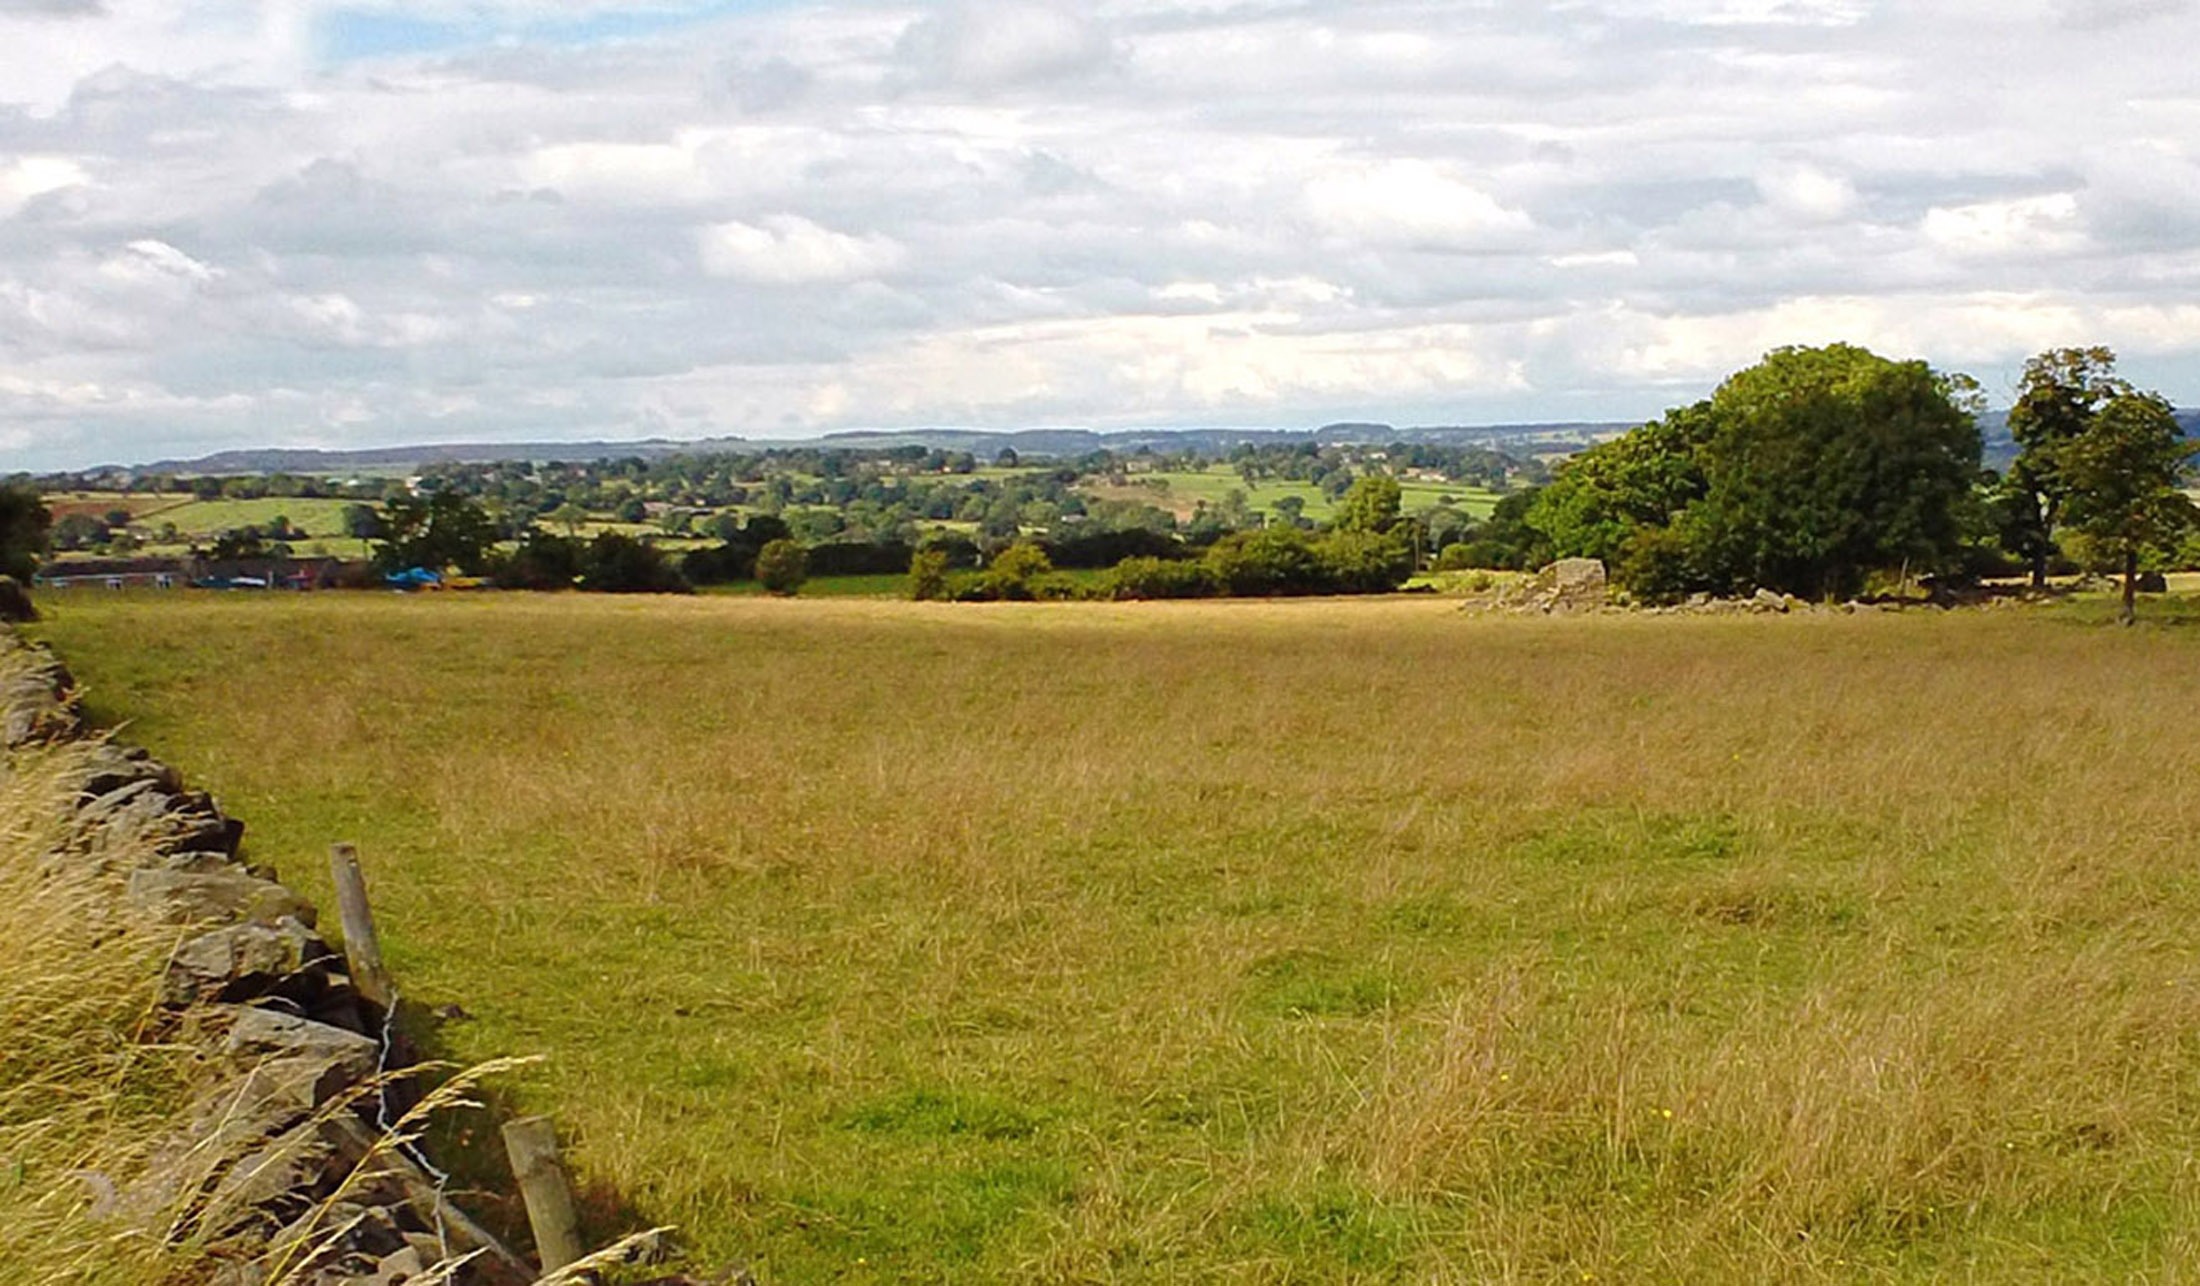
landscape, nature, grass, rock, fence, sky, field, farm, meadow, prairie, countryside, hill, view, pasture, ranch, soil, agriculture, plain, england, yorkshire, clouds, grassland, wetland, plantation, plateau, vista, habitat, ecosystem, mound, rural area, natural environment, grass family, land lot